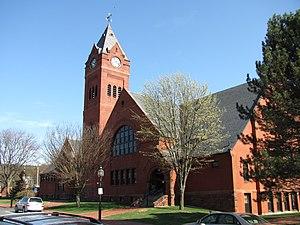
Winchester est une ville américaine du comté de Middlesex dans l'État du Massachusetts. Au recensement des États-Unis de 2010, la ville a une population de 21 374 habitants. La ville de Winchester est la septième ville la plus riche de l'Etat du Massachusetts.
Le Massachusetts est un état des États-Unis dont la population compte près de 6,3 millions d'habitants. La capitale et la métropole de l'État est Boston. L’État fait partie de la région de la Nouvelle-Angleterre.